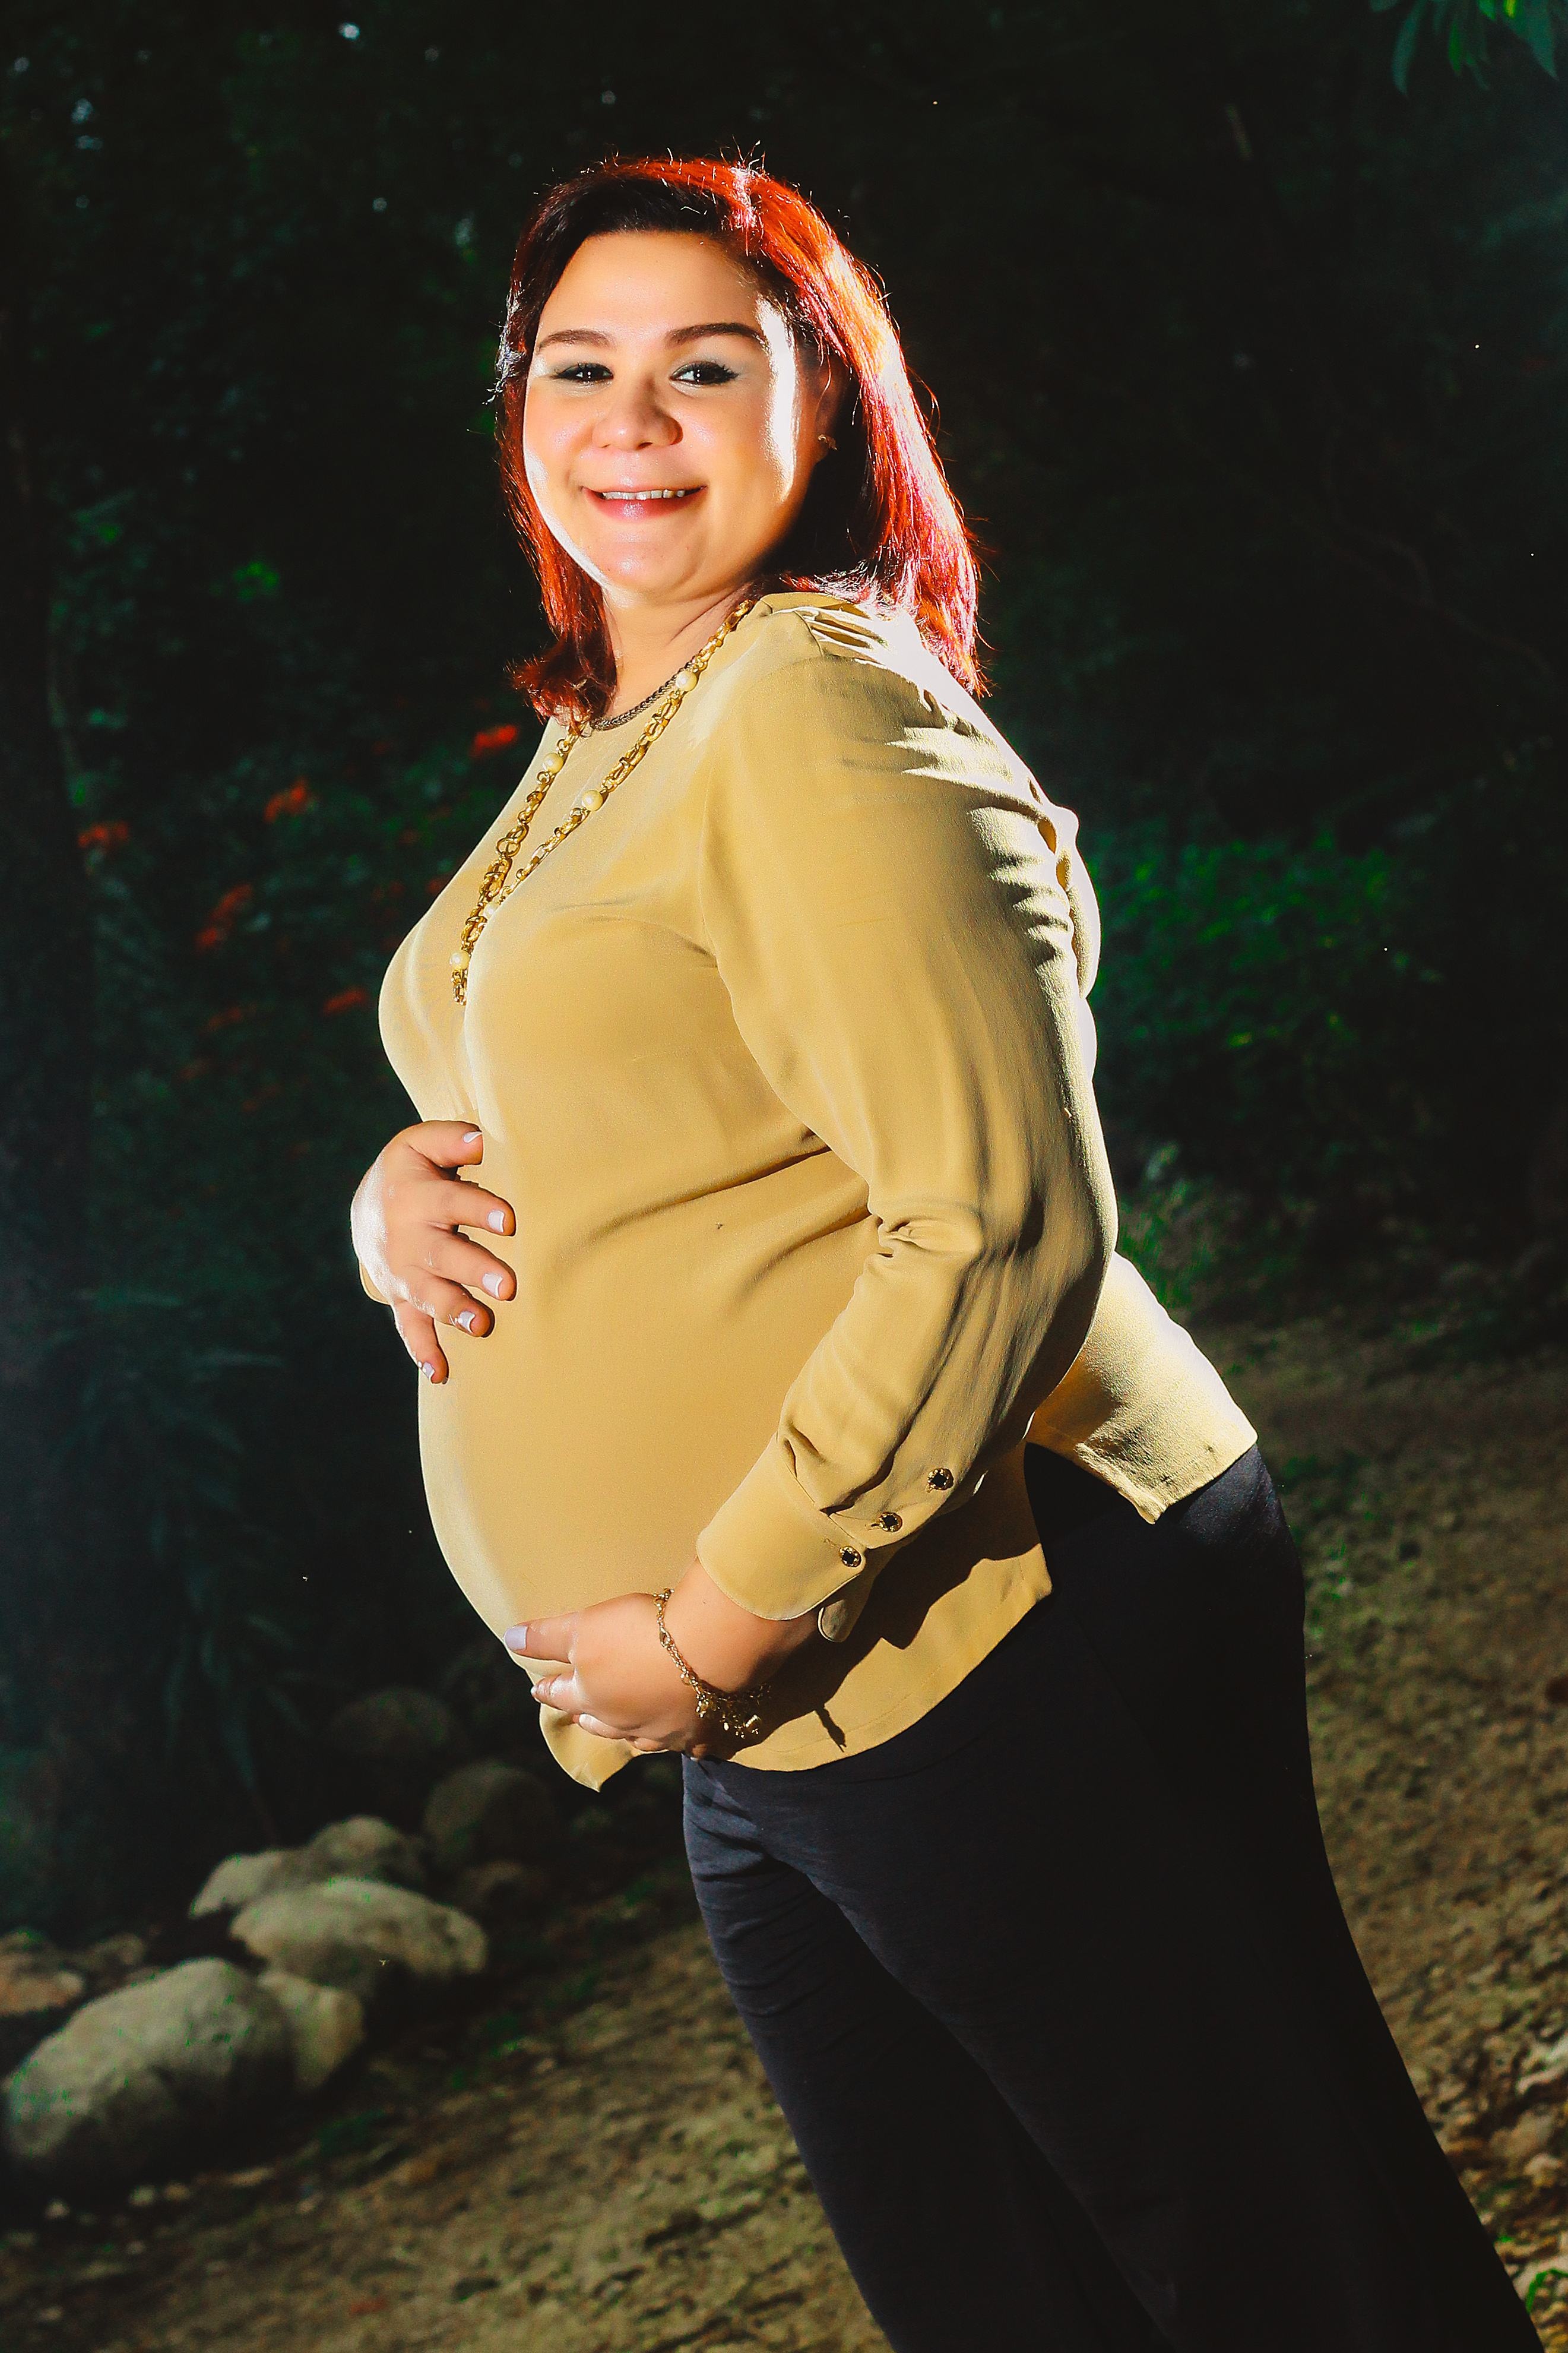
person, girl, woman, photography, fruit, singer, love, model, fashion, clothing, lady, marriage, arms, singing, pregnant, beauty, mama, costume, new born, abdomen, photo shoot, bebe, formal wear, pregnancies of breast